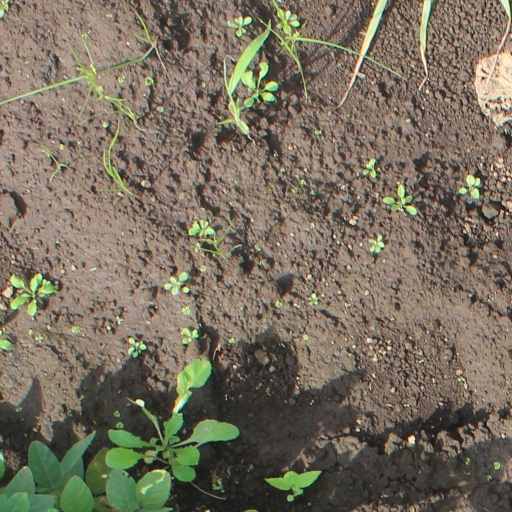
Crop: soybean